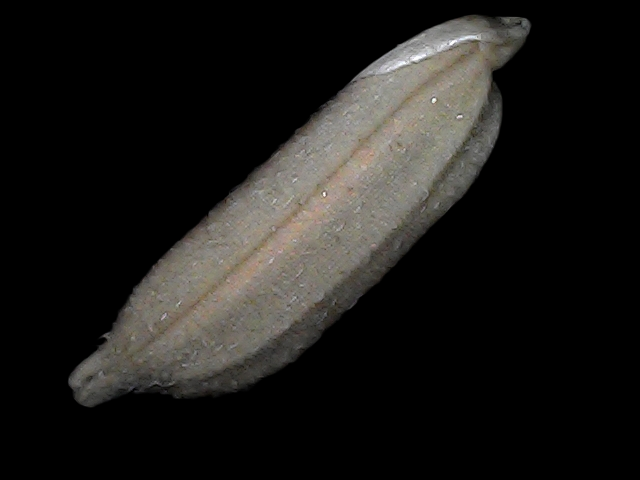
Rice variety: Bd79